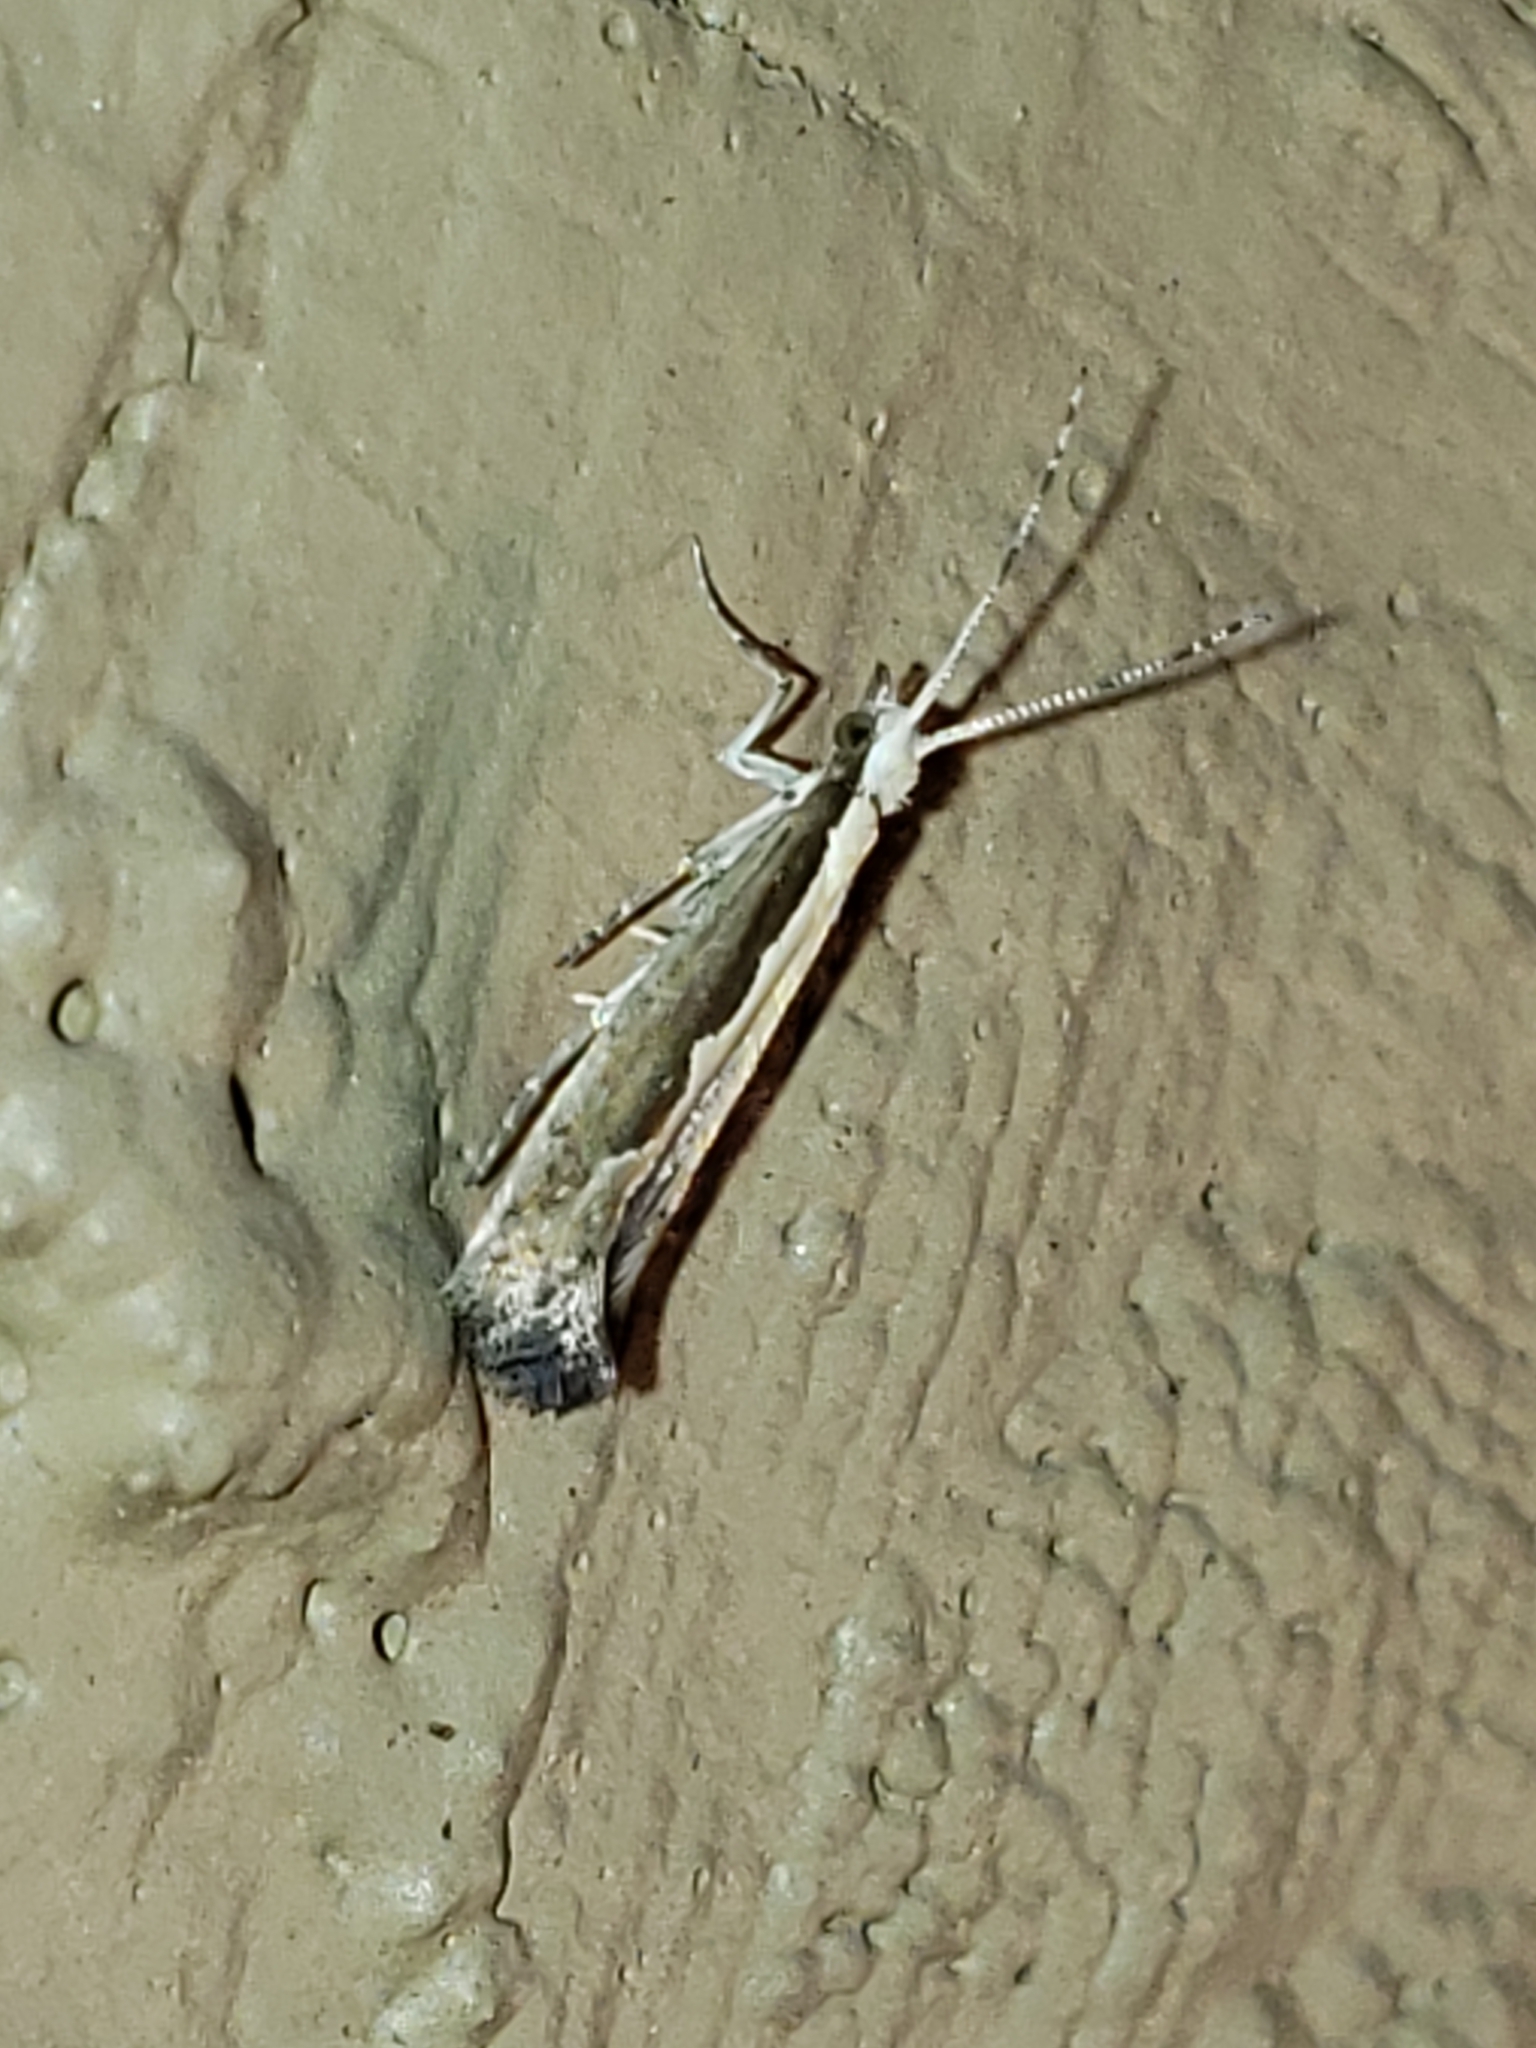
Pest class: diamondback_moth